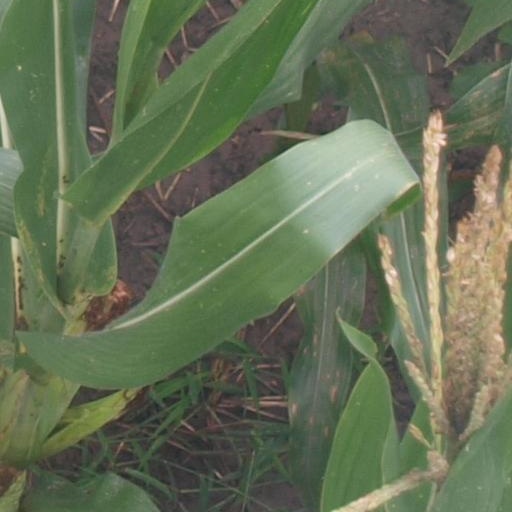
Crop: maize; corn